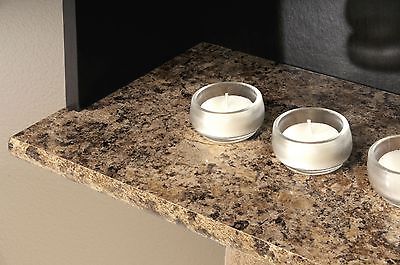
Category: cabinet